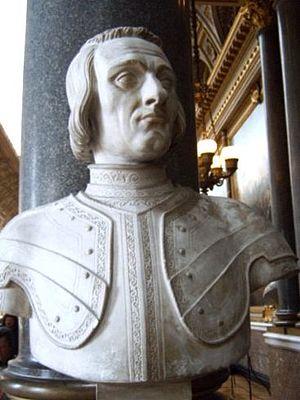
Denis Foyatier (1893-1863), Jacques II de Chabannes, seigneur de La Palice, maréchal de France, 1838, buste en marbre sur piédouche, Versailles, musée des châteaux de Versailles et Trianon, galerie des Batailles.
Jacques II de Chabannes dit Jacques de La Palice, né en 1470 à Lapalisse dans le Bourbonnais et mort le 24 février 1525 à Pavie en Italie, lors de la bataille du même nom, est un noble et militaire français, maréchal de France.
La galerie des Batailles est une galerie du musée de l'Histoire de France, située au premier étage de l'aile du Midi du château de Versailles.
Denis Foyatier né le 21 septembre 1793 à Bussières et mort le 19 novembre 1863 à Paris est un sculpteur néo-classique français.